Automated parking system

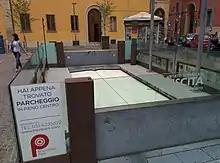
Entrance of an underground automated parking system in historic center of Bologna, Italy

All APS take advantage of a common concept to decrease the area of parking spaces - removing the driver and passengers from the car before it is parked. With either fully automated or semi-automated APS, the car is driven up to an entry point to the APS and the driver and passengers exit the car. The car is then moved automatically or semi-automatically (with some attendant action required) to its parking space.